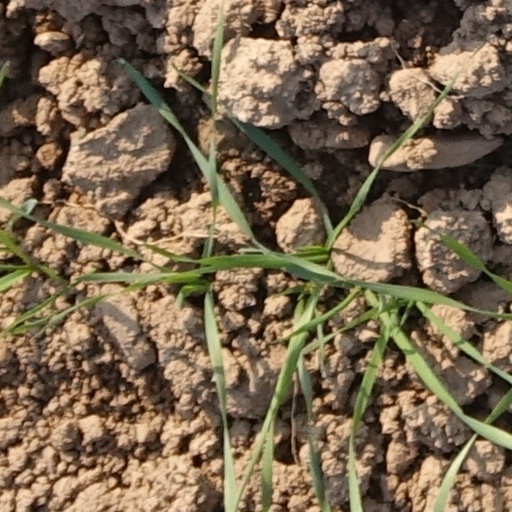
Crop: wheat